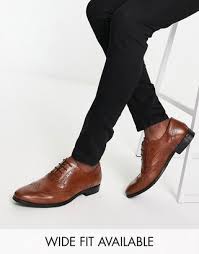
Label: Brogue